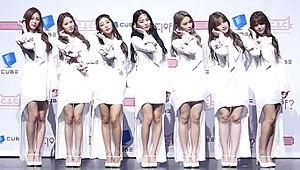
CLC est un girl group sud-coréen formé par Cube Entertainment en 2015. CLC est un sigle pour CrystaL Clear. Le groupe fait ses débuts officiels avec la sortie de son premier mini-album, First Love le 19 mars.